Parco Agricolo Sud Milano

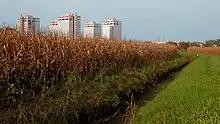
A view of the park showing rural areas near buildings from the outskirt of Milan

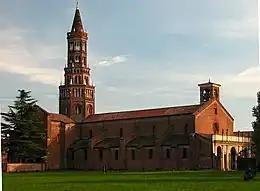
The Chiaravalle Abbey is the prominent historical monument within the park area

Parco Agricolo Sud Milano ("Rural Park South Milan") is a large protected rural area located south and south-east of Milan, Italy. The park was established in 1990 with the purpose of preserving, safeguarding, and enhancing the natural and historical heritage of the Po Valley. It is 47,000 hectares wide and shaped like a half-circle, located between Milan and the southern border of its Province. It also connects two other large protected natural areas: "Ticino Park" to the west and "Adda Park" to the east.